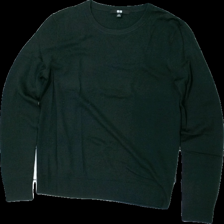
View: front
Type: Top
Category: Ladies
Brand: Not in the list
Brand text on label: uniqlo
Colors: Grey
Material: 100% wool
Cut: Regular
Size: M
Season: All
Damage location: top right
Damage 2 location: top right
Damage 3 location: top center
Price range: 50-100
Recommended usage: Reuse
Description: grå långärmad tröja